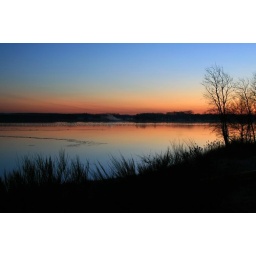
First light over the Peel,Lots of birds still sleeping on the water.